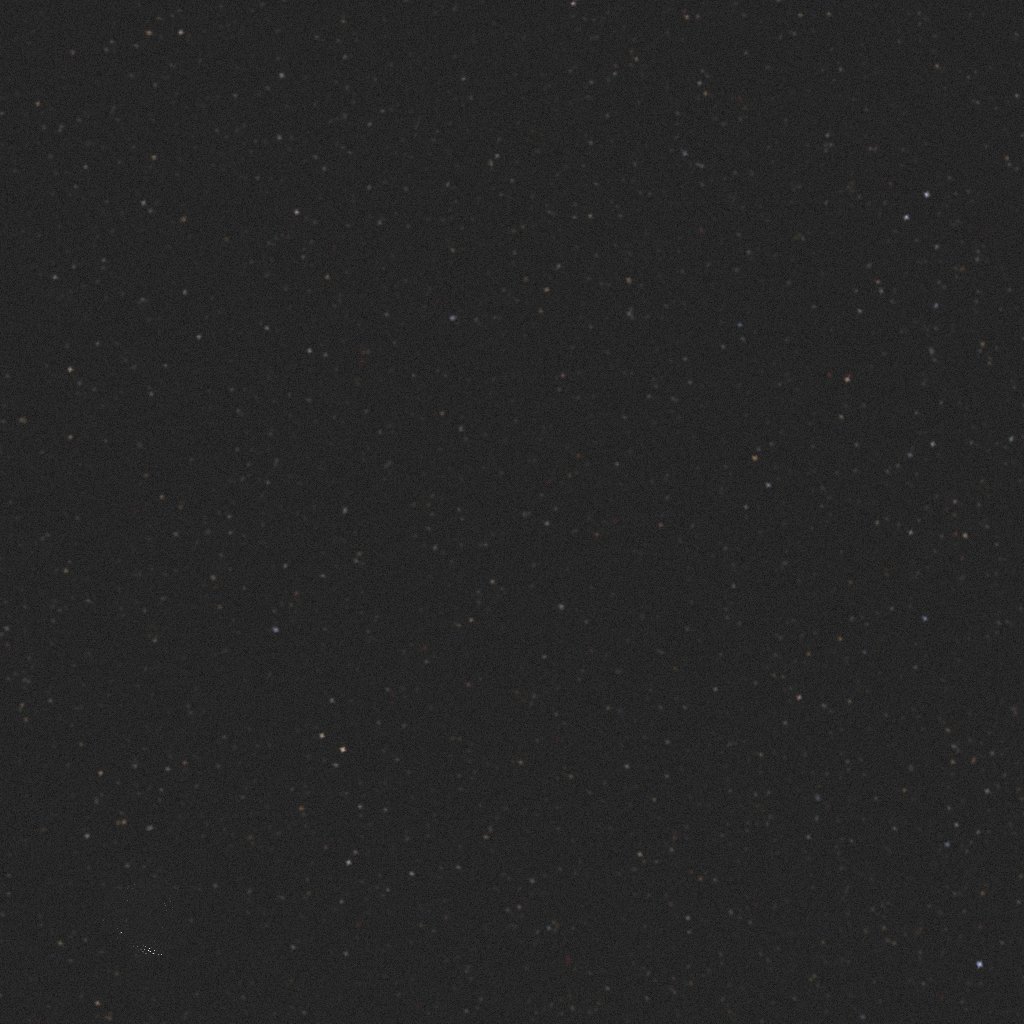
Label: debris